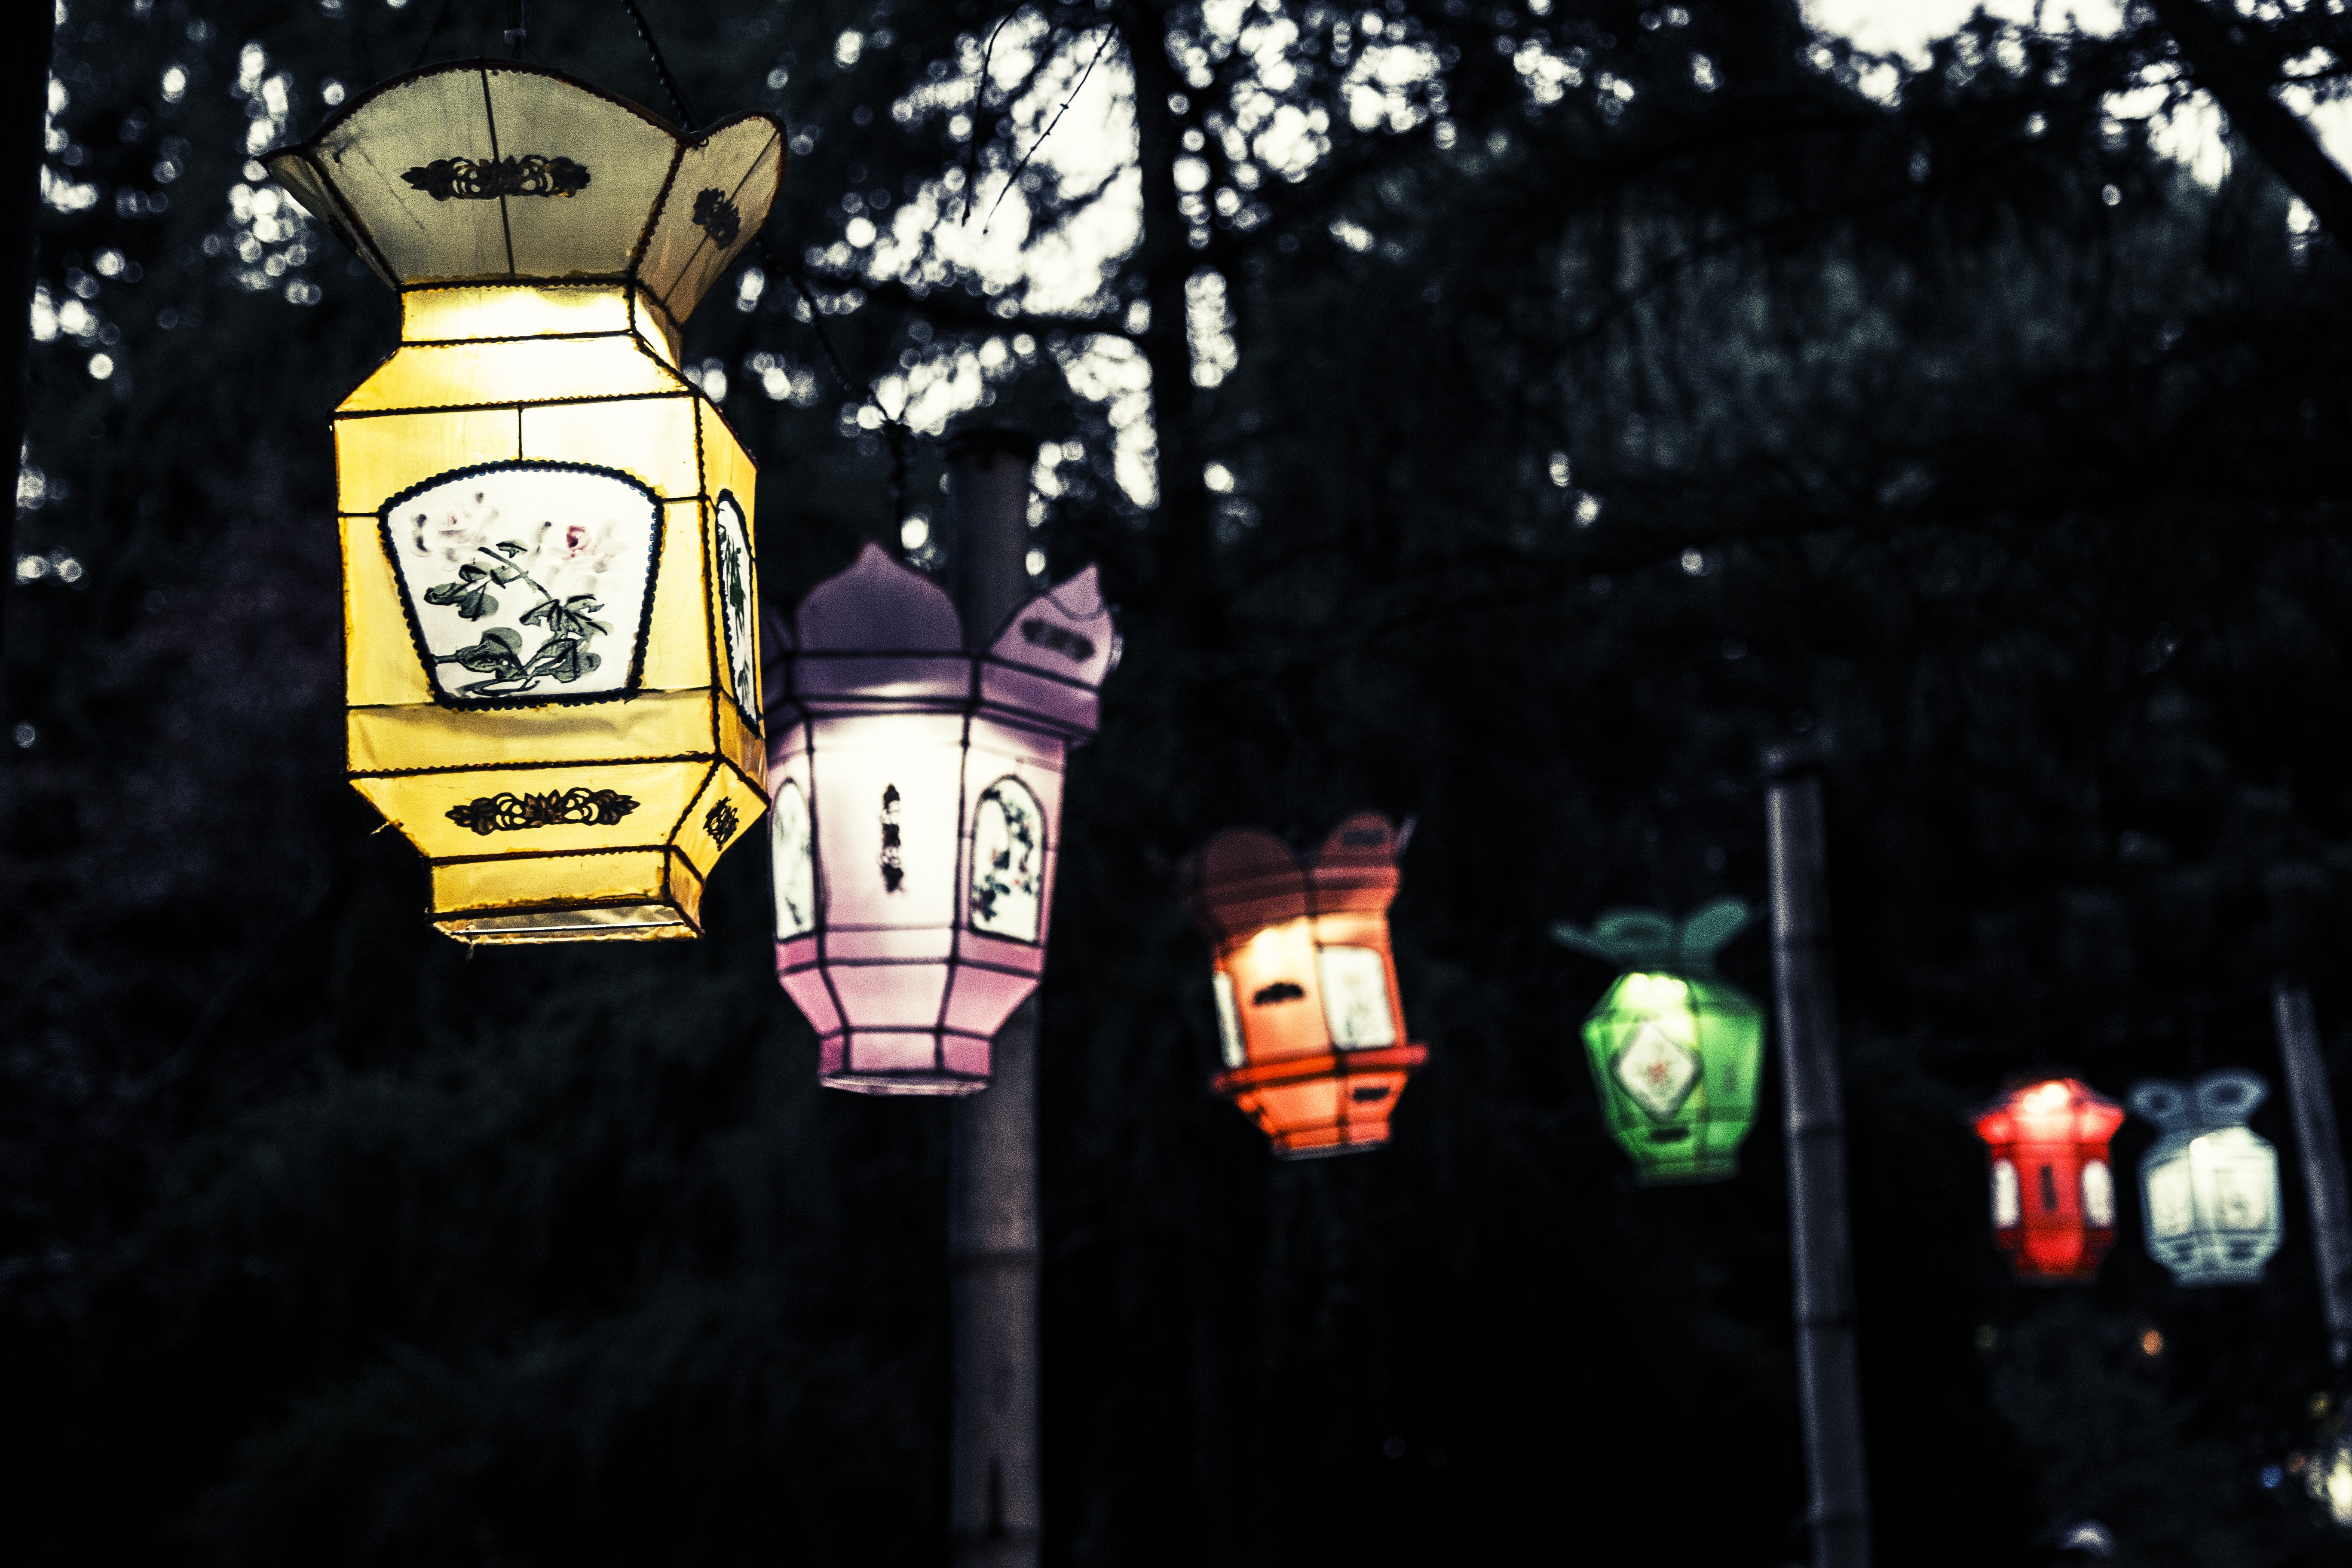
light, night, asian, lantern, chinese, lighting, new year, light fixture, decorations, screenshot, chinese lanterns